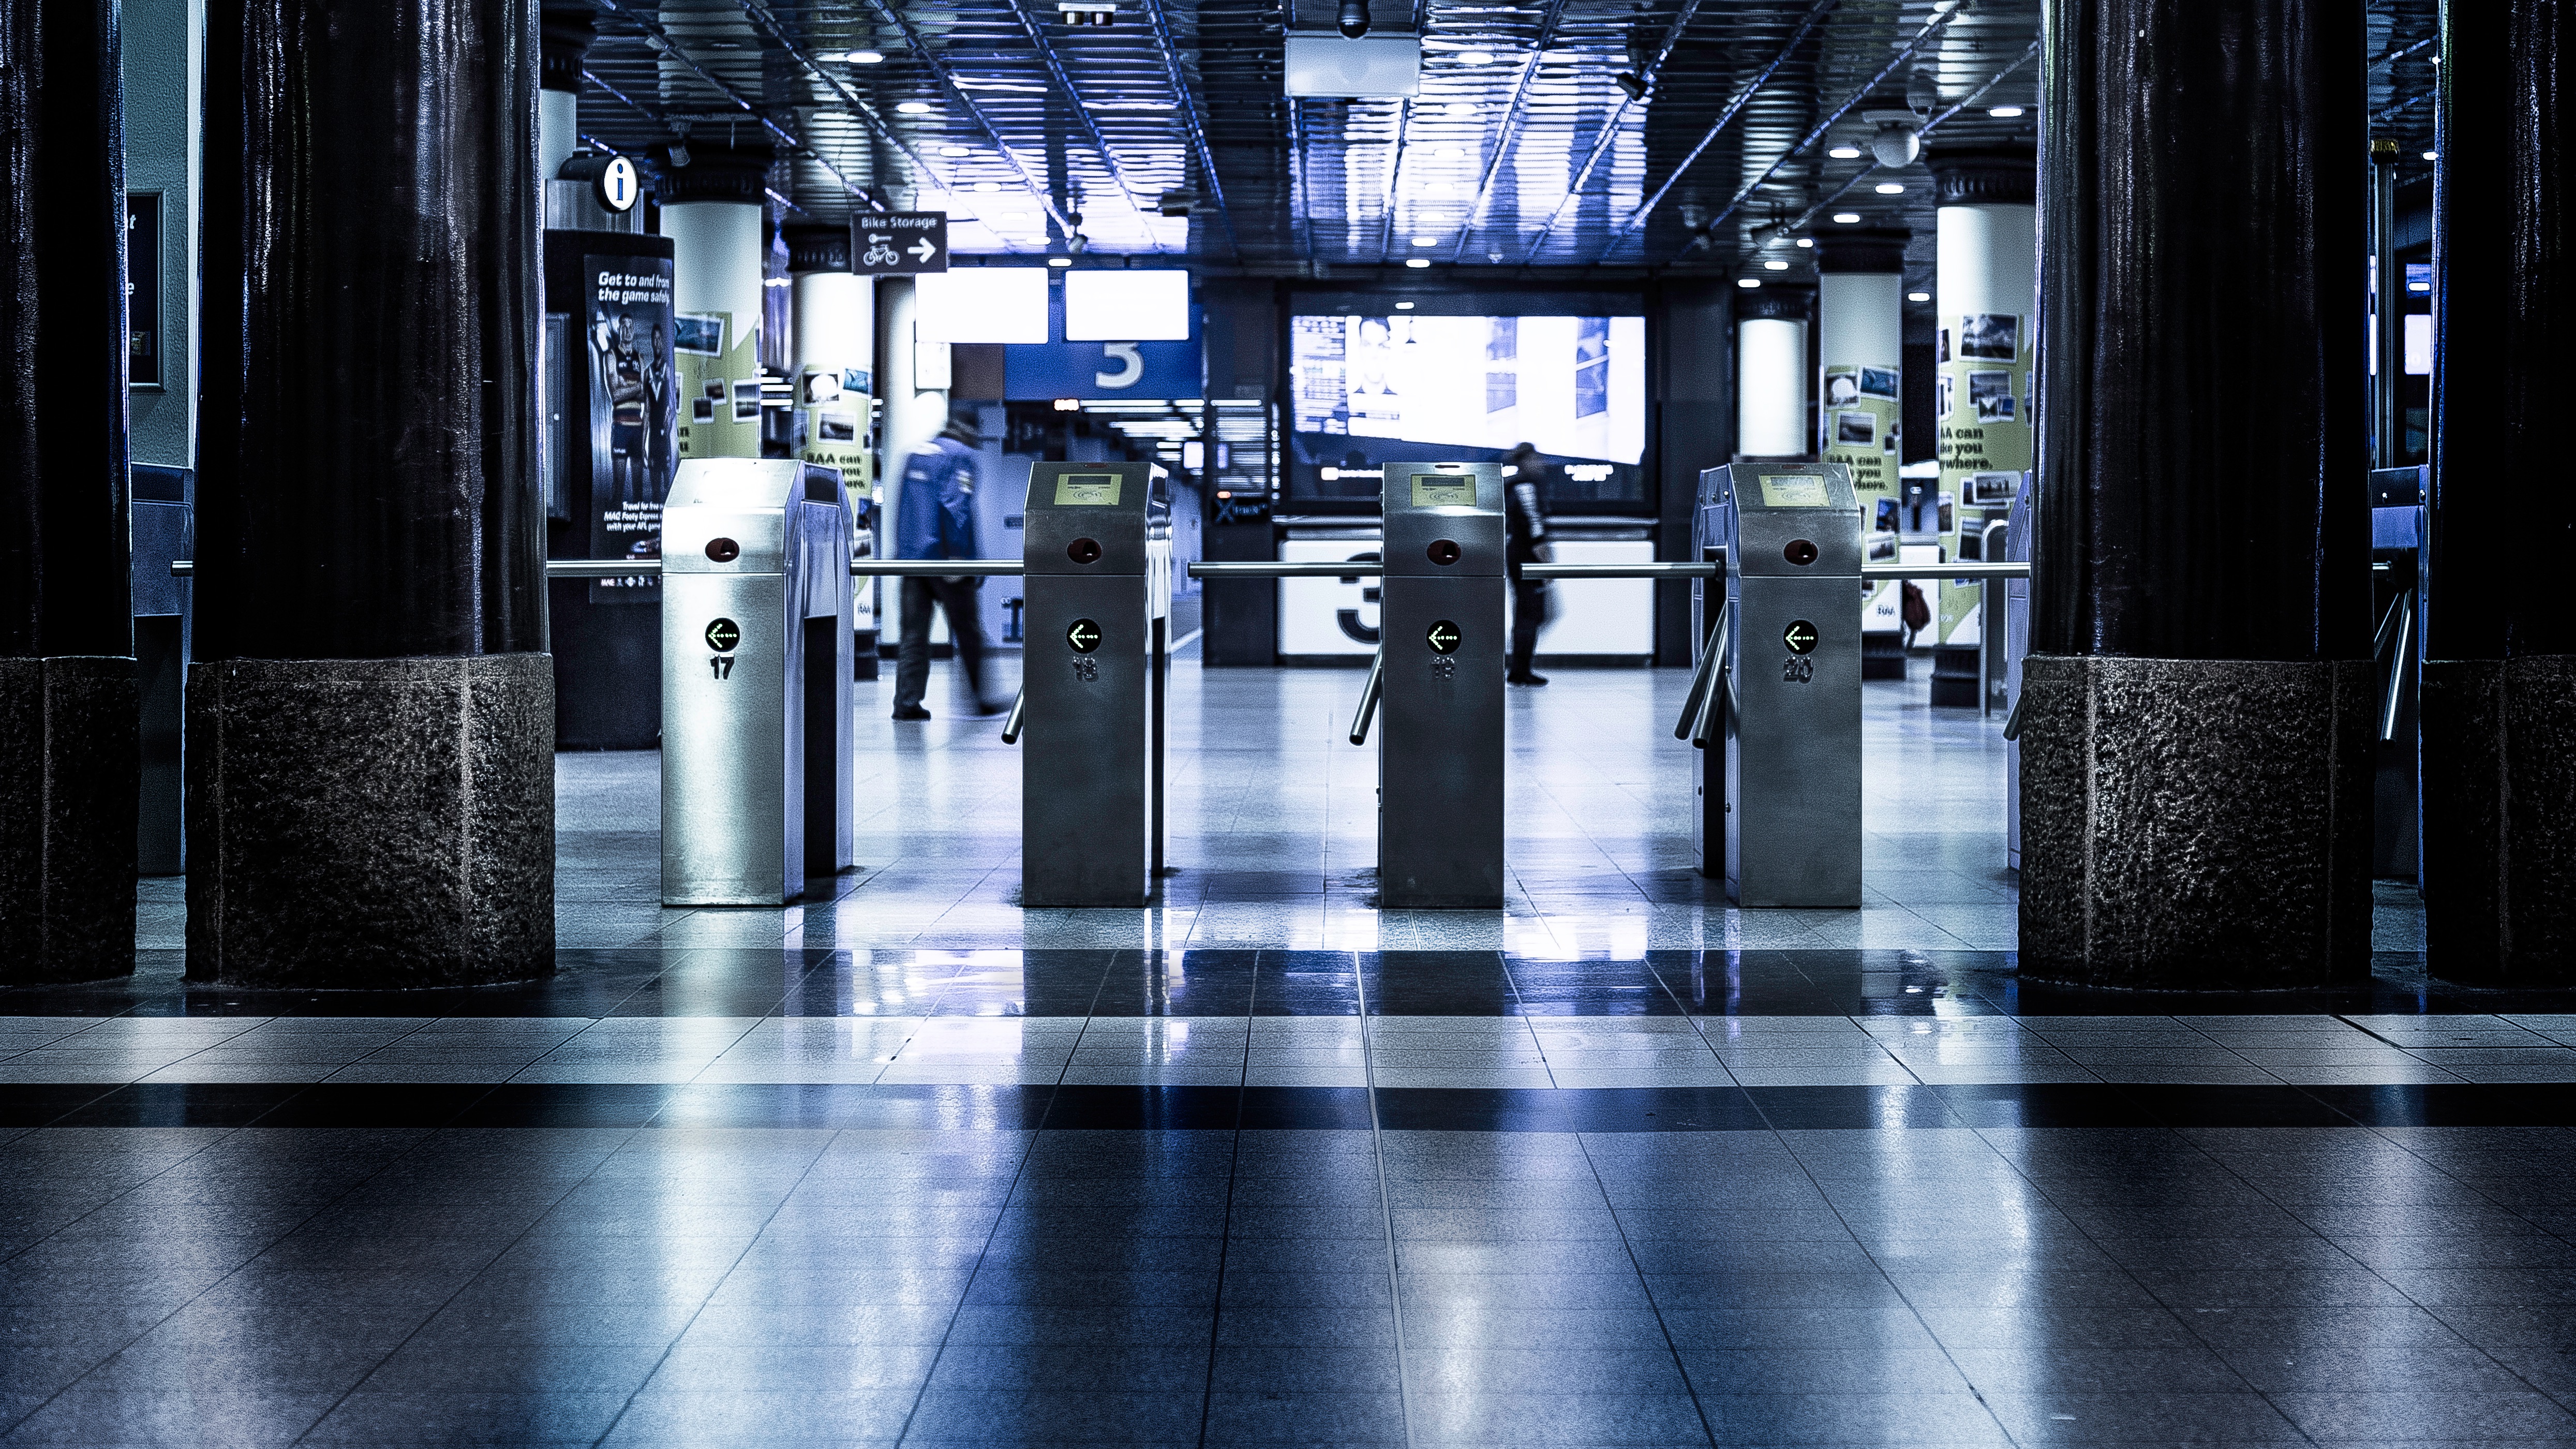
structure, floor, city, train, transport, factory, industry, public transport, interior design, commuting